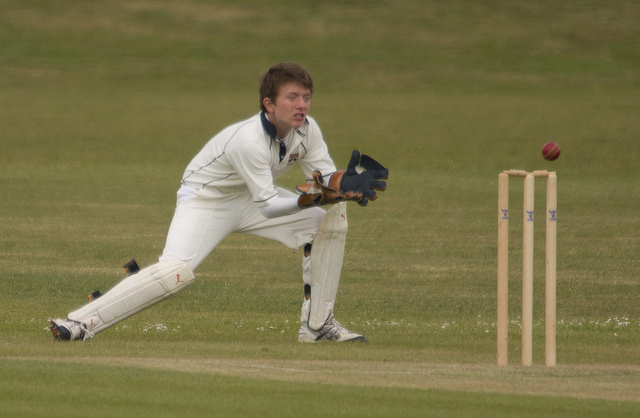
cầu thủ bóng chày trẻ đang đứng rộng chân đưa tay bát bóng